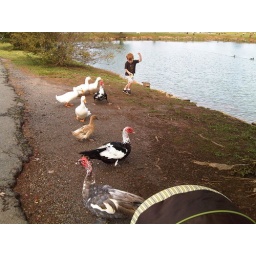
The two birds in the foreground is what you get when you cross a duck with a vulture.